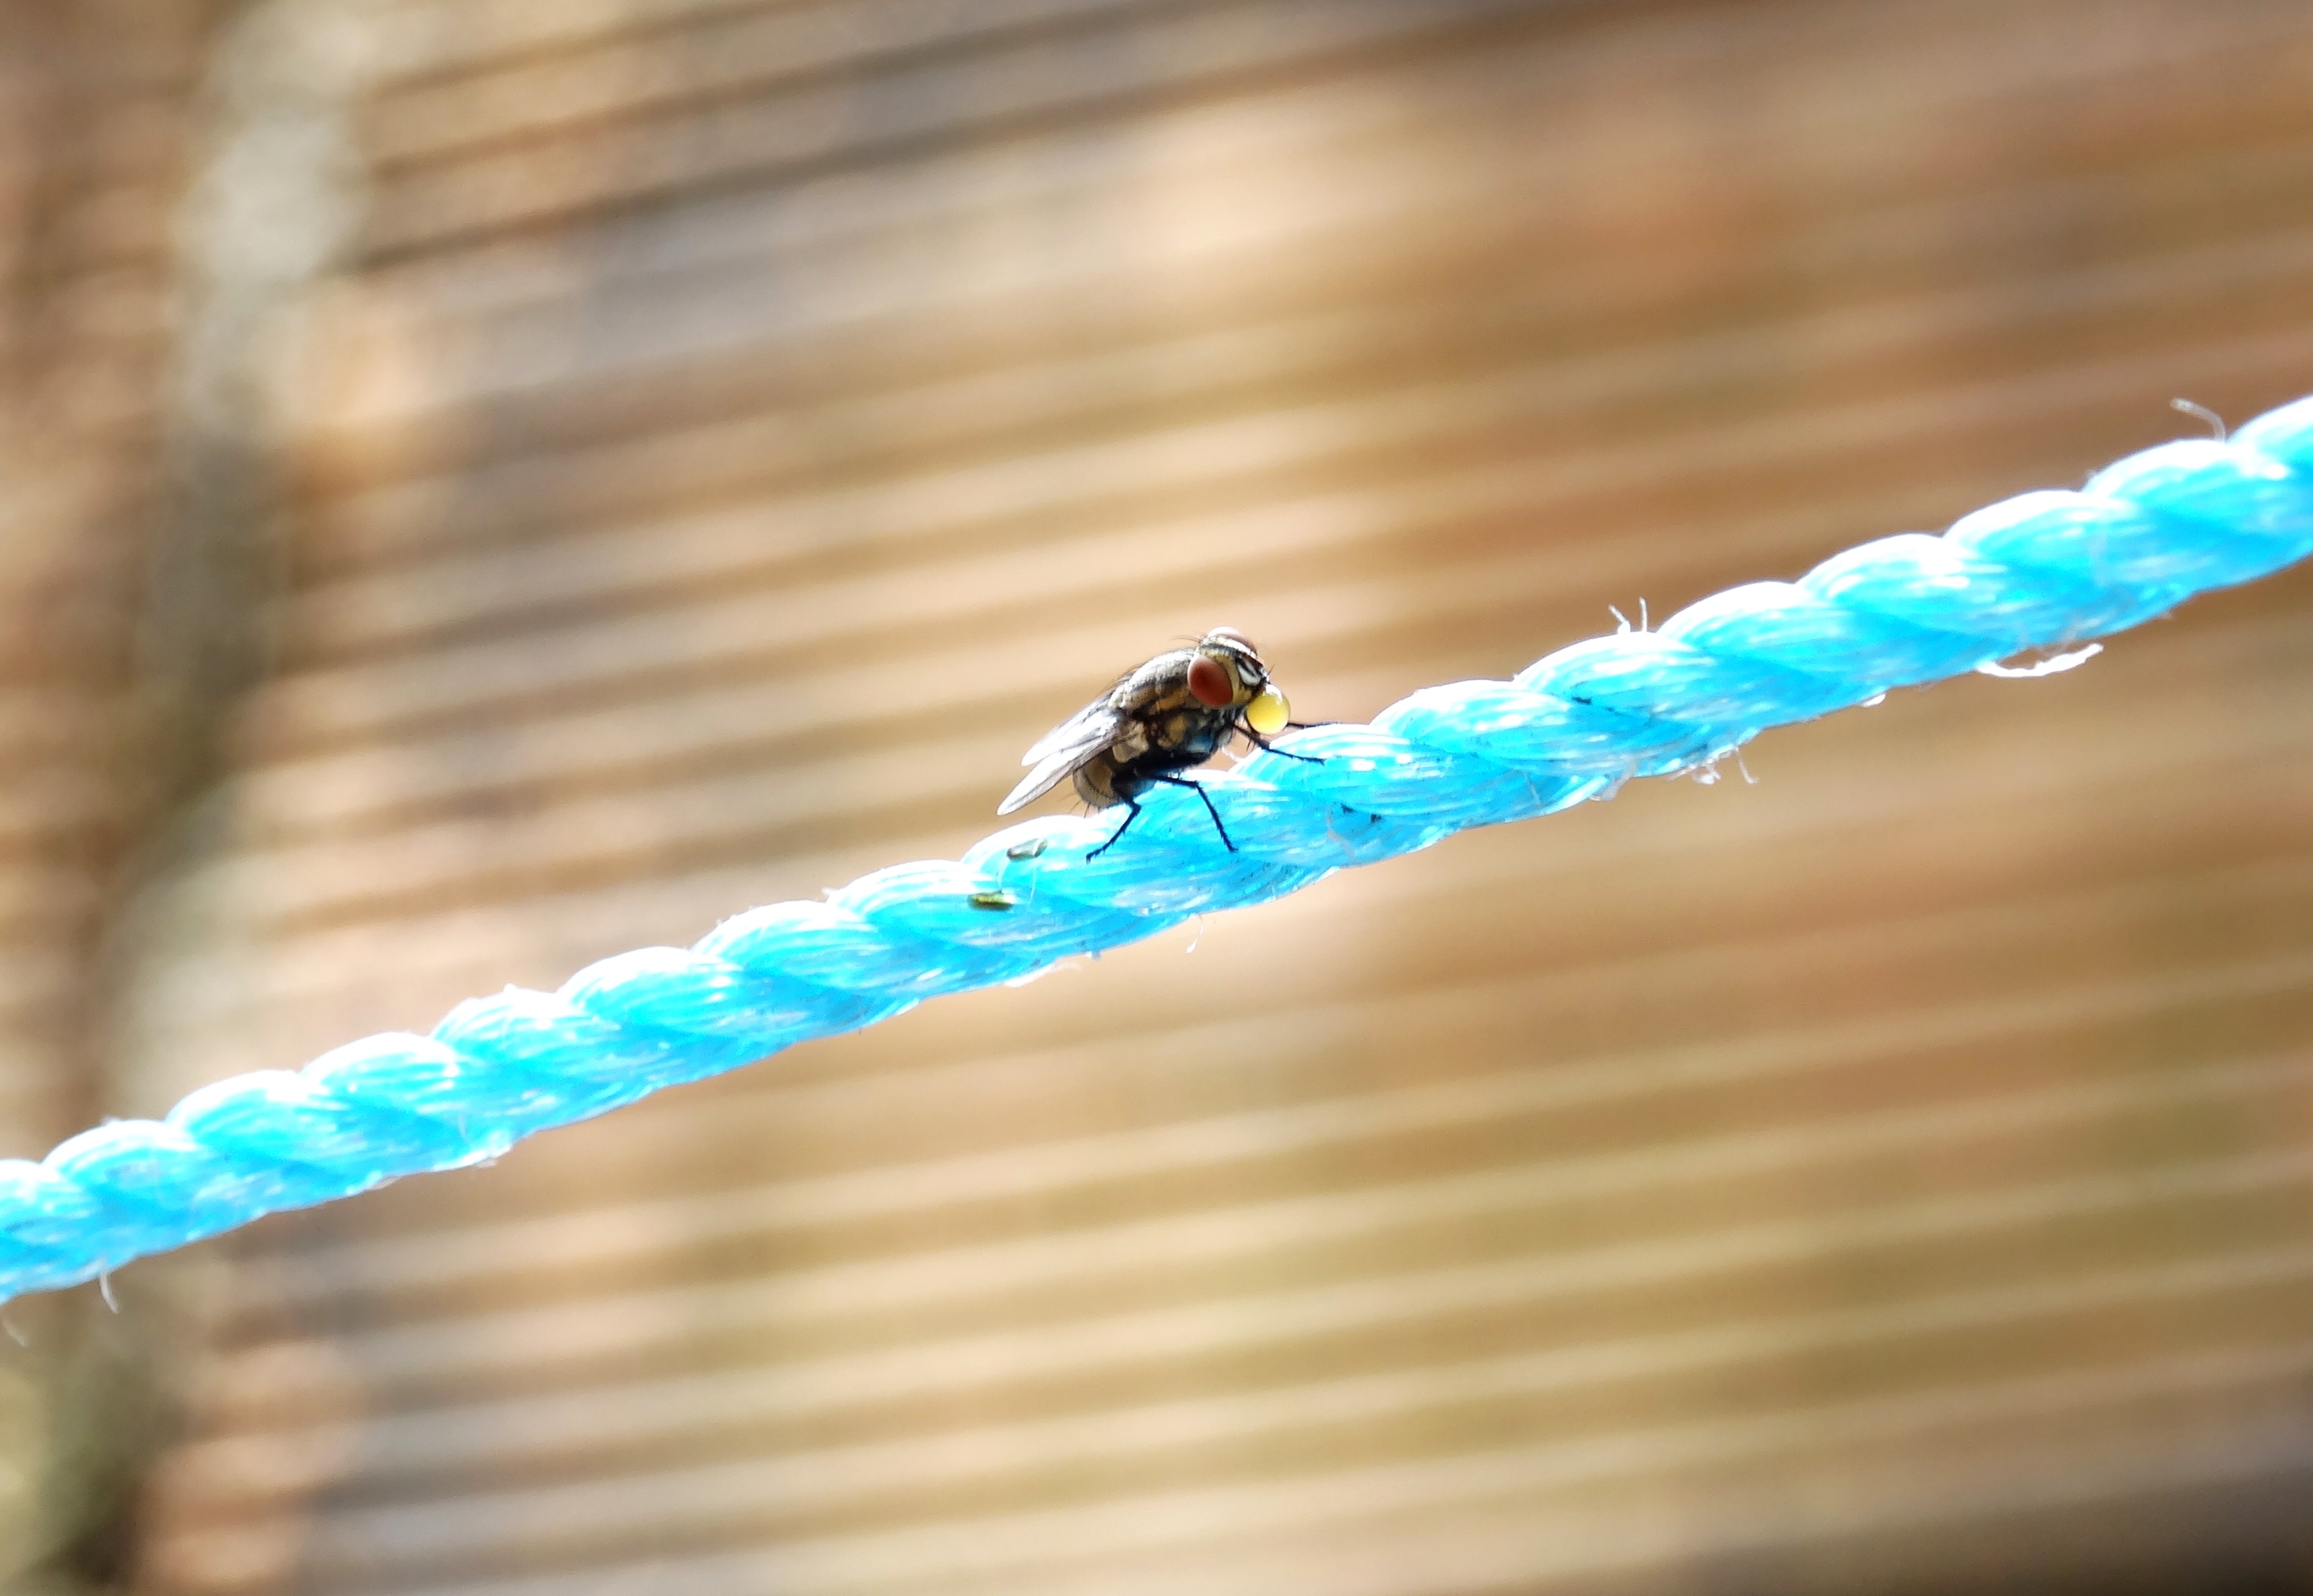
nature, fly, insect, blue, invertebrate, art, insects, macro photography, dragonflies and damseflies